Malcolm Smith (American football)

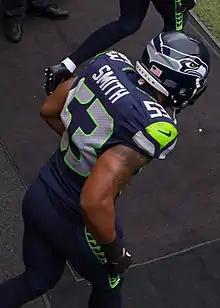
Smith with the Seahawks in 2013

Smith returned to a reserve role in 2014 after the return of K. J. Wright from injury. Defensive coordinator Dan Quinn opted to retain Bruce Irvin, K. J. Wright, and Bobby Wagner as the starting linebacker trio to start the regular season. In Week 7, Smith earned his first start of the season after Bobby Wagner was inactive for five games (Weeks 7–11) due to a turf toe injury. He finished the Seahawks' 28–26 loss at the St. Louis Rams with a season-high ten solo tackles. Smith was inactive for two games (Weeks 9–10) due to a groin injury. Smith finished the 2014 season with 38 combined tackles (28 solo), two forced fumbles, and a pass deflection in 14 games and five starts. Smith played predominantly on special teams and finished the season with 255 snaps (59%) on special teams and 273 snaps (27%) on defense. Pro Football Focus gave Smith an overall grade of 37.3, which marked the lowest grade of his career.